Italia (airship)

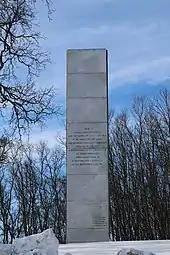
Nobile monument in Tromsø, dedicated to the people who died in the crash and subsequent rescue efforts

At 01:15 on 15 April 1928, "Italia" took off from the base at Milan and headed for the Arctic. With 20 personnel on board, and a payload of of fuel and supplies, the initial journey to Stolp in Germany took 30 hours through a variety of bad weather conditions. Near Trieste, a wind gust damaged one of the tail fins. Later, in the Sudetes, the airship faced severe hailstorms and narrowly escaped lightning strikes.